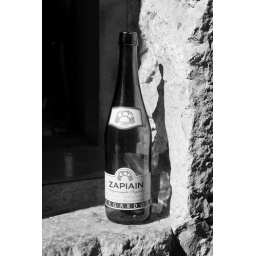
An empty cider bottle sitting in a window sill during the Fiestas de Andra Mari in Ondarroa